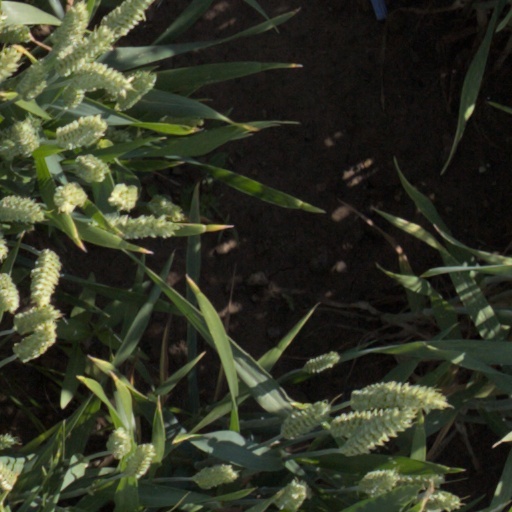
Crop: wheat